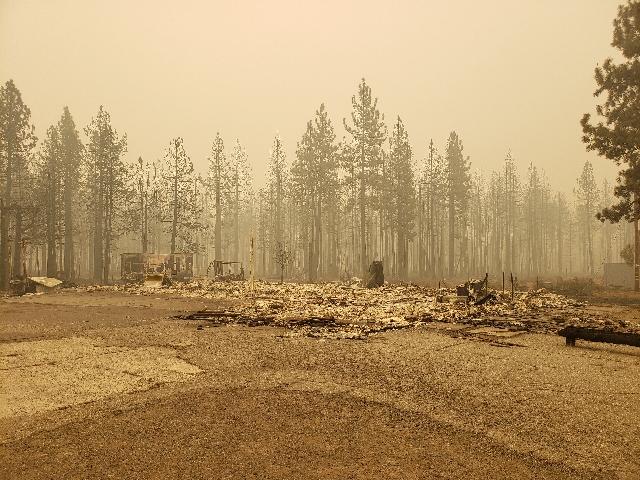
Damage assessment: destroyed